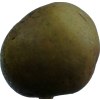
Label: pear